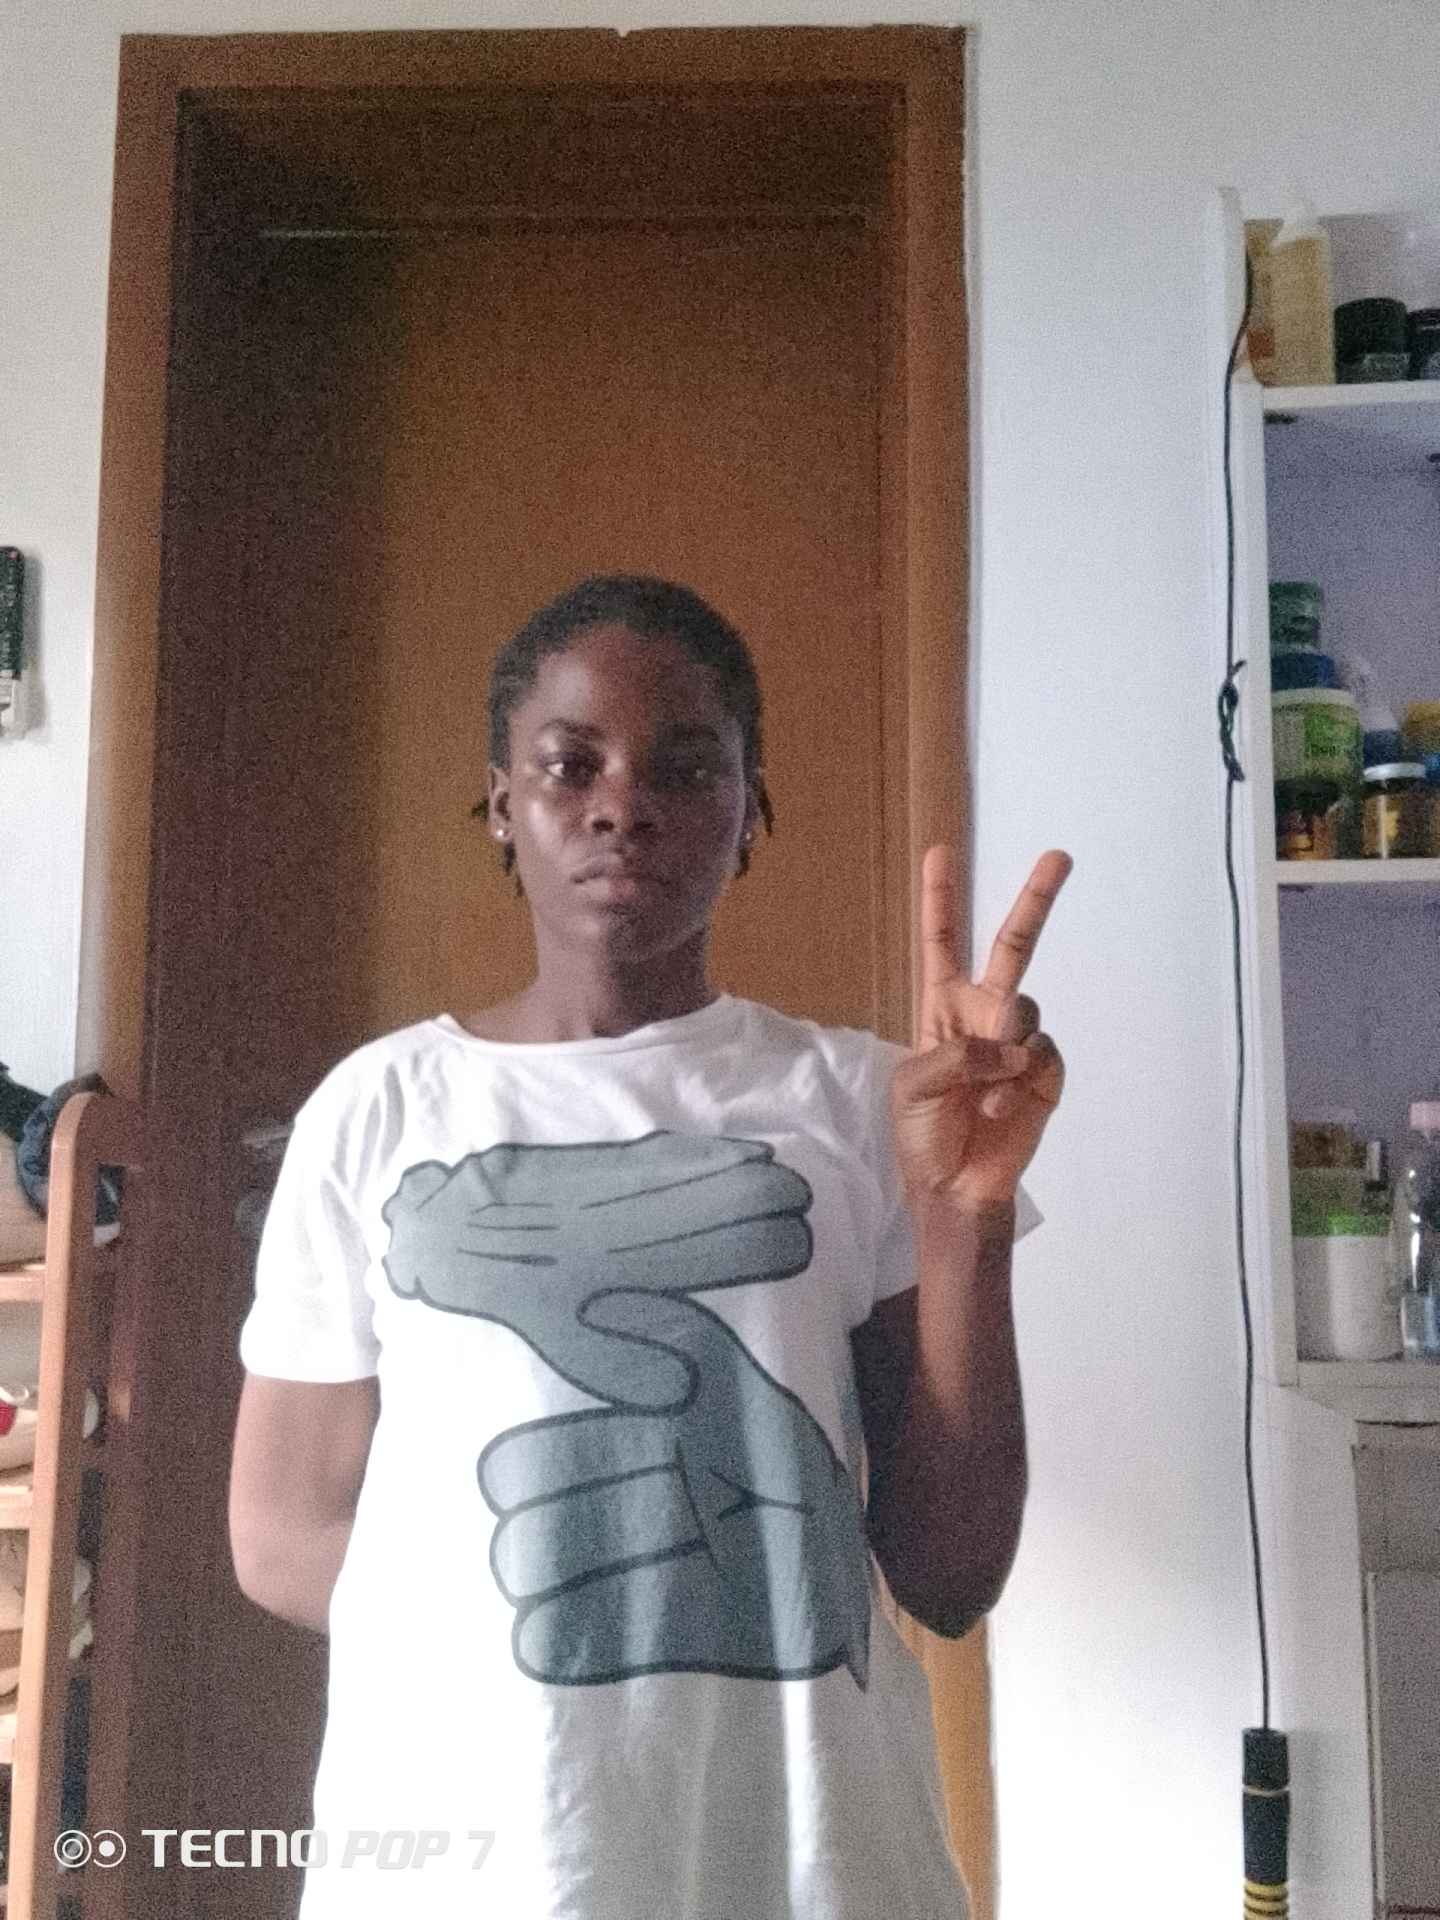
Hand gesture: peace